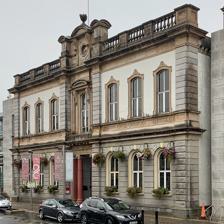
Building: Dundalk Town Hall
Country: United Kingdom
Year built: 1864
Municipal building in Dundalk, County Louth, Ireland Dundalk Town Hall Halla Baile Dhún Dealgan Dundalk Town Hall Town Hall Location within Ireland General information Architectural style Italianate style Address Crowe Street Town or city Dundalk Country Ireland Coordinates 54°00′17″N 6°24′02″W / 54.0047°N 6.4006°W / 54.0047; -6.4006 Completed 1864 Design and construction Architect(s) John Murray Dundalk Town Hall ( Irish : Halla Baile Dhún Dealgan ), is a municipal building in Crowe Street, Dundalk , County Louth , Ireland. It currently accommodates the An Táin Arts Centre. History In 1856, a group of local businessmen, led by Robert Jocelyn, 3rd Earl of Roden decided to form a company, to be known as the Dundalk Exchange and Market Company to finance and commission a corn exchange for the town. The site they selected, on the north side of Crowe Street, was occupied by an old gaol. The building was designed by John Murray in the Italianate style , built in red brick with stone dressings at a cost of £7,045 and was completed in 1859. The design involved a symmetrical main frontage of seven bays facing onto Crowe Street. The central bay, which was slightly recessed, featured a porch, formed by Ionic order columns supporting an entablature , and a segmental headed window with an architrave and a segmental pediment supported by brackets on the first floor, all flanked by full-height rusticated pilasters supporting an entablature, a cornice and a balustraded parapet . The wings were fenestrated by round headed windows with architraves and keystones on the ground floor and by segmental headed windows with architraves surmounted by small roundels on the first floor. At roof level, there was a central feature consisting of a recessed clock, surmounted by a segmental pediment and an urn , supported by brackets and flanked by a pair of piers which were also surmounted by segmental pediments. The development company got into financial difficulties during construction, and the town commissioners , who had been appointed in 1855, agreed to acquire the building for £4,000 from the liquidators once it was complete. In 1899, the town commissioners were replaced by an urban district council , under the Local Government (Ireland) Act 1898 , with the town hall becoming the offices of the new council. The town hall started showing silent films in August 1912 and operated as a cinema known as the Picture Palace until 1946 when a major fire destroyed much of the interior. The red brick work on the first floor was faced with cement render at that time. The town hall also served as a venue for concerts and theatrical performances: the tenor singer, Luciano Pavarotti , undertook his first performance outside Italy at the town hall on 12 May 1963. In the evening of 19 December 1975, Jack Rooney, who was walking past the town hall was struck in the head by flying shrapnel from a car bomb explosion outside Kay's Tavern on the opposite side of the street and died three days later. The blast also killed a tailor, High Watters, who had been making a delivery to Kay's Tavern. A plaque was subsequently installed outside the town to commemorate the two men. The building continued to be used as the offices of the urban district council until 2002, and then as the offices of the successor town council. An extensive programme of refurbishment works, involving a large extension to the rear of the town hall, new offices for the town council and the creation of a 350-seat theatre, was carried out at a cost of £30 million to a design by Van Dijk Architects, and was completed in 2006. In 2014, the council was dissolved and administration of the town was amalgamated with Louth County Council in accordance with the Local Government Reform Act 2014 . An art gallery was subsequently established in the basement and the Minister for Arts, Heritage and the Gaeltacht , Heather Humphreys , visited the town hall, saw an exhibition of paintings by Ciaran O'Sullivan in the basement and opened An Táin Arts Centre on 29 August 2014. The arts centre was named after Táin Bó Cúailnge , (English: the Cattle raid of Cooley), a legendary story from early Irish literature which is believed to have been set on the Cooley Peninsula . References